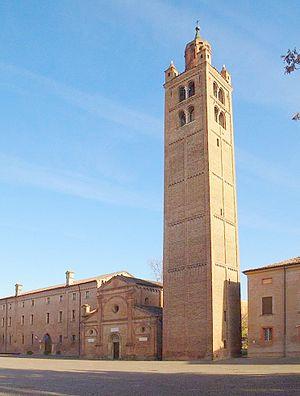
Eglise santa Maria in Castello de Carpi, Modène
La seigneurie de Carpi était une seigneurie souveraine de l'Italie médiévale et de la Renaissance, qui exista entre 1336 et 1527.